Blowing Point, Anguilla

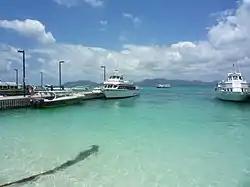
Blowing Point Ferry Terminal

There are regular ferries from St. Martin to Anguilla providing a half hour service. It is a 20-minute crossing from Marigot to Blowing Point. Ferries commence service from 7:00 AM. There are also a charter services, from Blowing Point to Princess Juliana Airport which connect to in- and outgoing international flights. In 2007, 188,176 of the 271,959 people (both visitors and residents) entered Anguilla via the ferry terminal. This way of travel is the most common method of transport between Anguilla and St. Martin or Sint Maarten. The exiting terminal will be redesigned and enlarged in 2021.